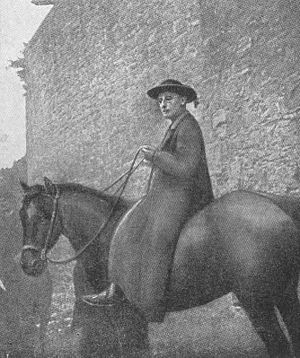
Pave Benedikt 15. / Kardinal
Ærkebiskop Della Chiesa på paveligt besøg i 1910.
Pave Benedikt 15., verdsligt navn Giacomo della Chiesa. Var pave fra 3. september 1914 til den 22. januar 1922. Hans pontifikat stod i skyggen af 1. Verdenskrig og dens politiske, sociale og humanitære konsekvenser i Europa.